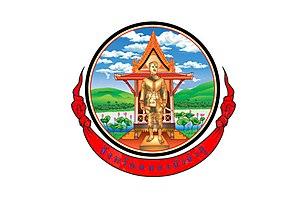
Nong Bua Lamphu est une province de Thaïlande.